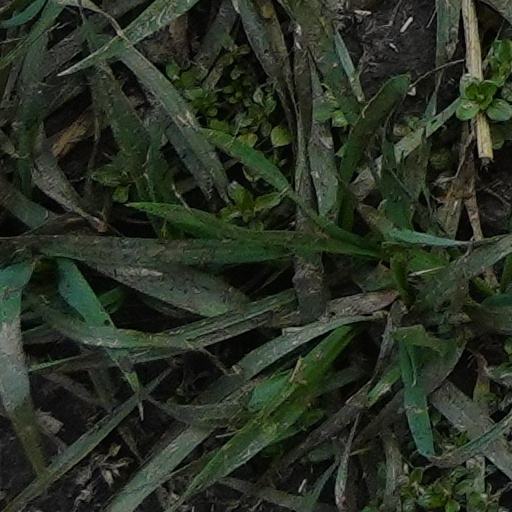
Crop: wheat